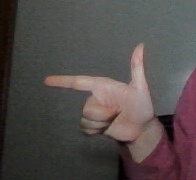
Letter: yaa